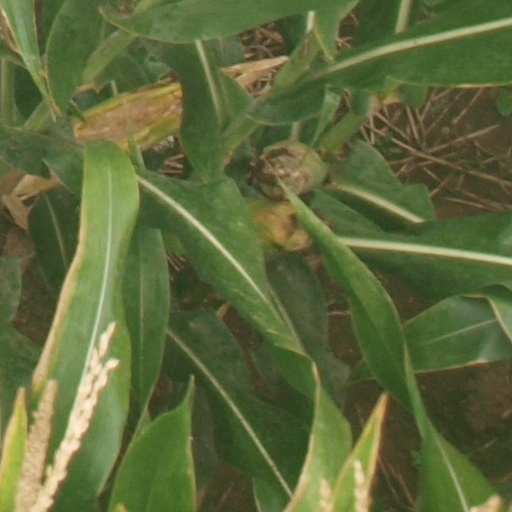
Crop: maize; corn